USS Cahuilla

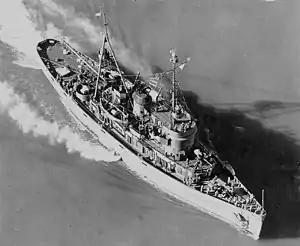
"Cahuilla" passes beneath Golden Gate Bridge in 1946

USS "Cahuilla" was decommissioned on 27 June 1947 at San Diego, California. Laid up in the Pacific Reserve Fleet, she was struck from the Naval Register and later transferred, under the Security Assistance Program, to Argentina on 9 July 1961.